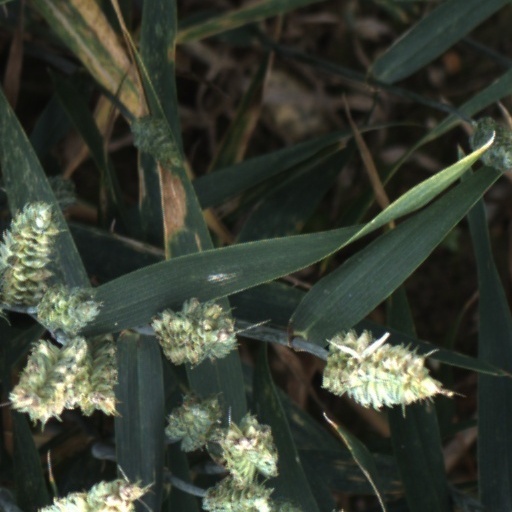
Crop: wheat